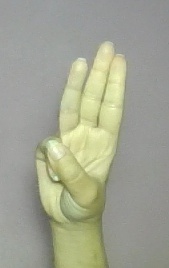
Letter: thaa